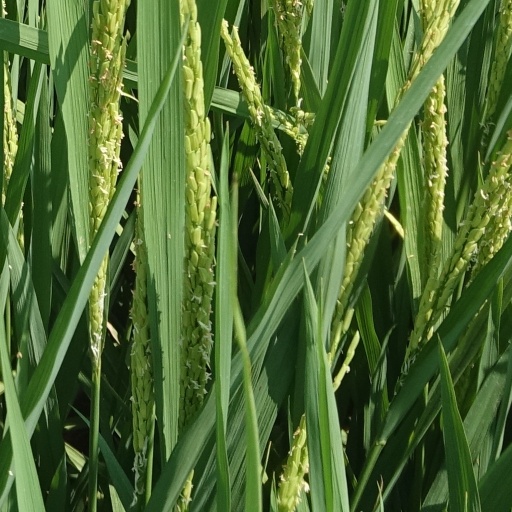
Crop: rice